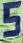
Number: 5